Question: Please indicate a possible affordance area of the sit_on_bench that can be used for sitting
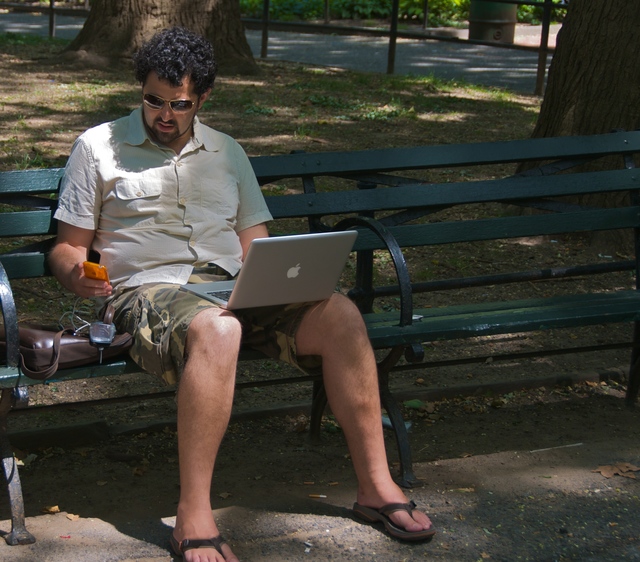
Answer: [355, 295.5, 640, 390.5]